Igor Terentiev

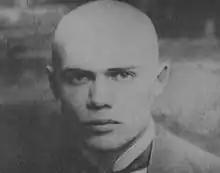
Igor Terentiev

Igor Gerasimovich Terentiev (Russian: Игорь Герасимович Терентьев; 17 January 1892 in Pavlograd – 17 June 1937 in Butyrskaya prison, Moscow) was a poet, artist, stage director, and a representative of the avant-garde tradition. He is known for his Zaum poems, formulated by him during his tiflis period, and his theatrical experiments were an inspiration to the Oberiu collective. Some of his most famous plays include Inspector General, John Reed, and Natalya Tarpova.